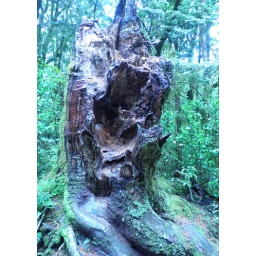
tree near blue pools